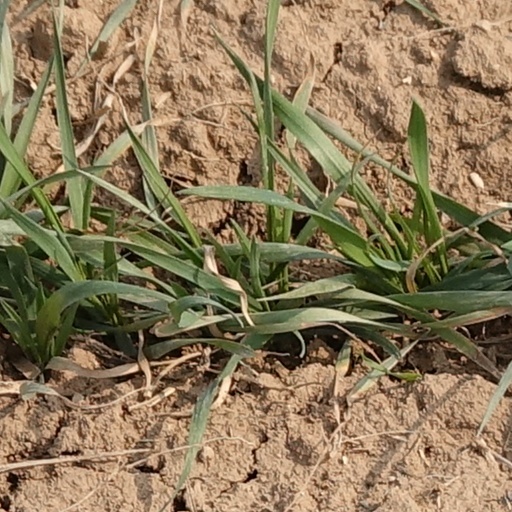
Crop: wheat